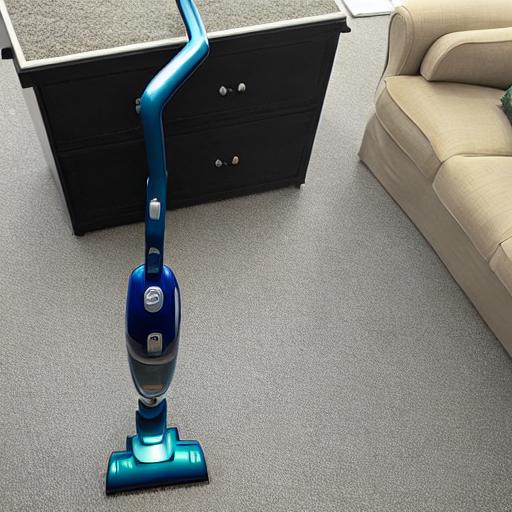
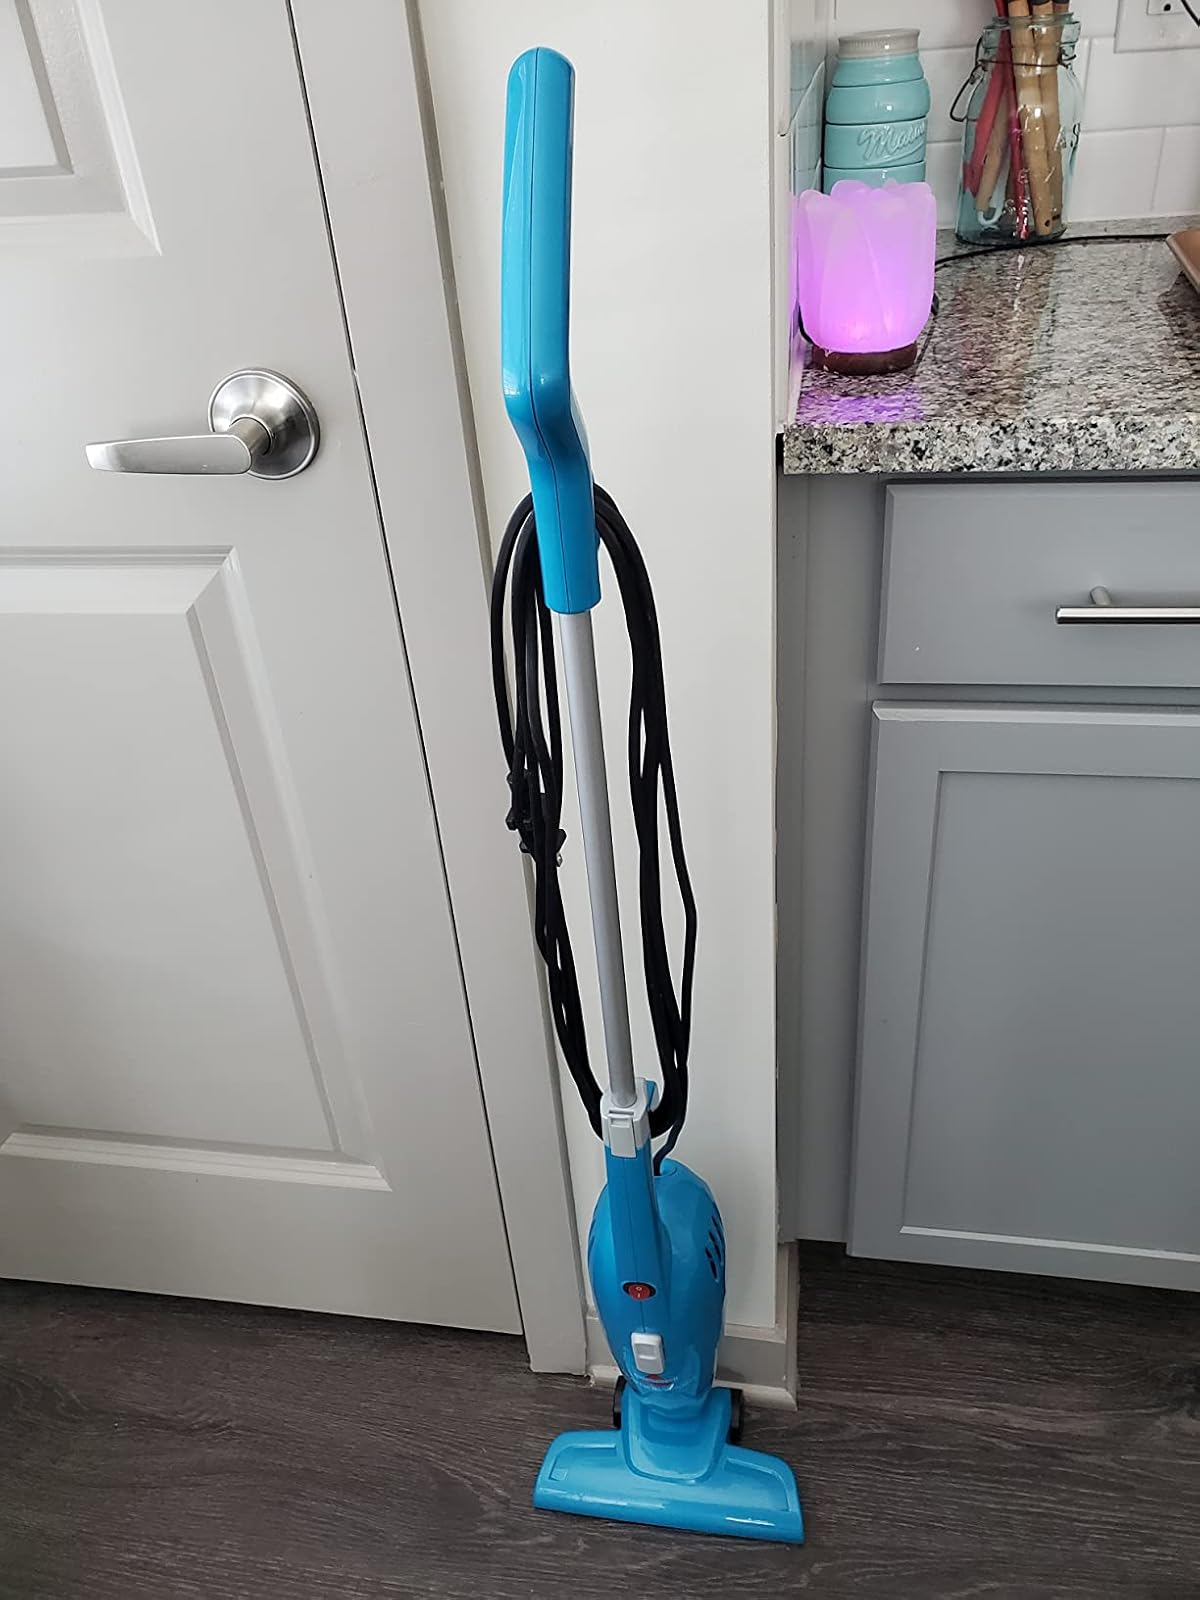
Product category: items_vacuum
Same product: no